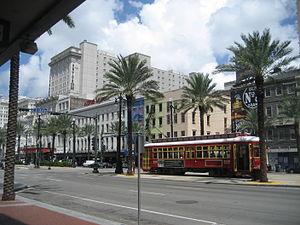
Canal Street est l'une des principales artères de la ville de La Nouvelle-Orléans, en Louisiane.
Willie Johnson, né le 22 janvier ou le 25 janvier 1897 et mort le 18 septembre 1945, est un chanteur et guitariste gaucher autodidacte de gospel blues et évangéliste américain considéré comme une référence du genre. Son nom d'artiste Blind Willie Johnson vient de sa cécité survenue à l'âge de 7 ans. Ses enregistrements effectués entre 1927 et 1930, une trentaine de chansons au total, sont caractérisés par une puissante « voix de poitrine », sa technique à la guitare, et son originalité, qui ont influencé plusieurs générations de musiciens.